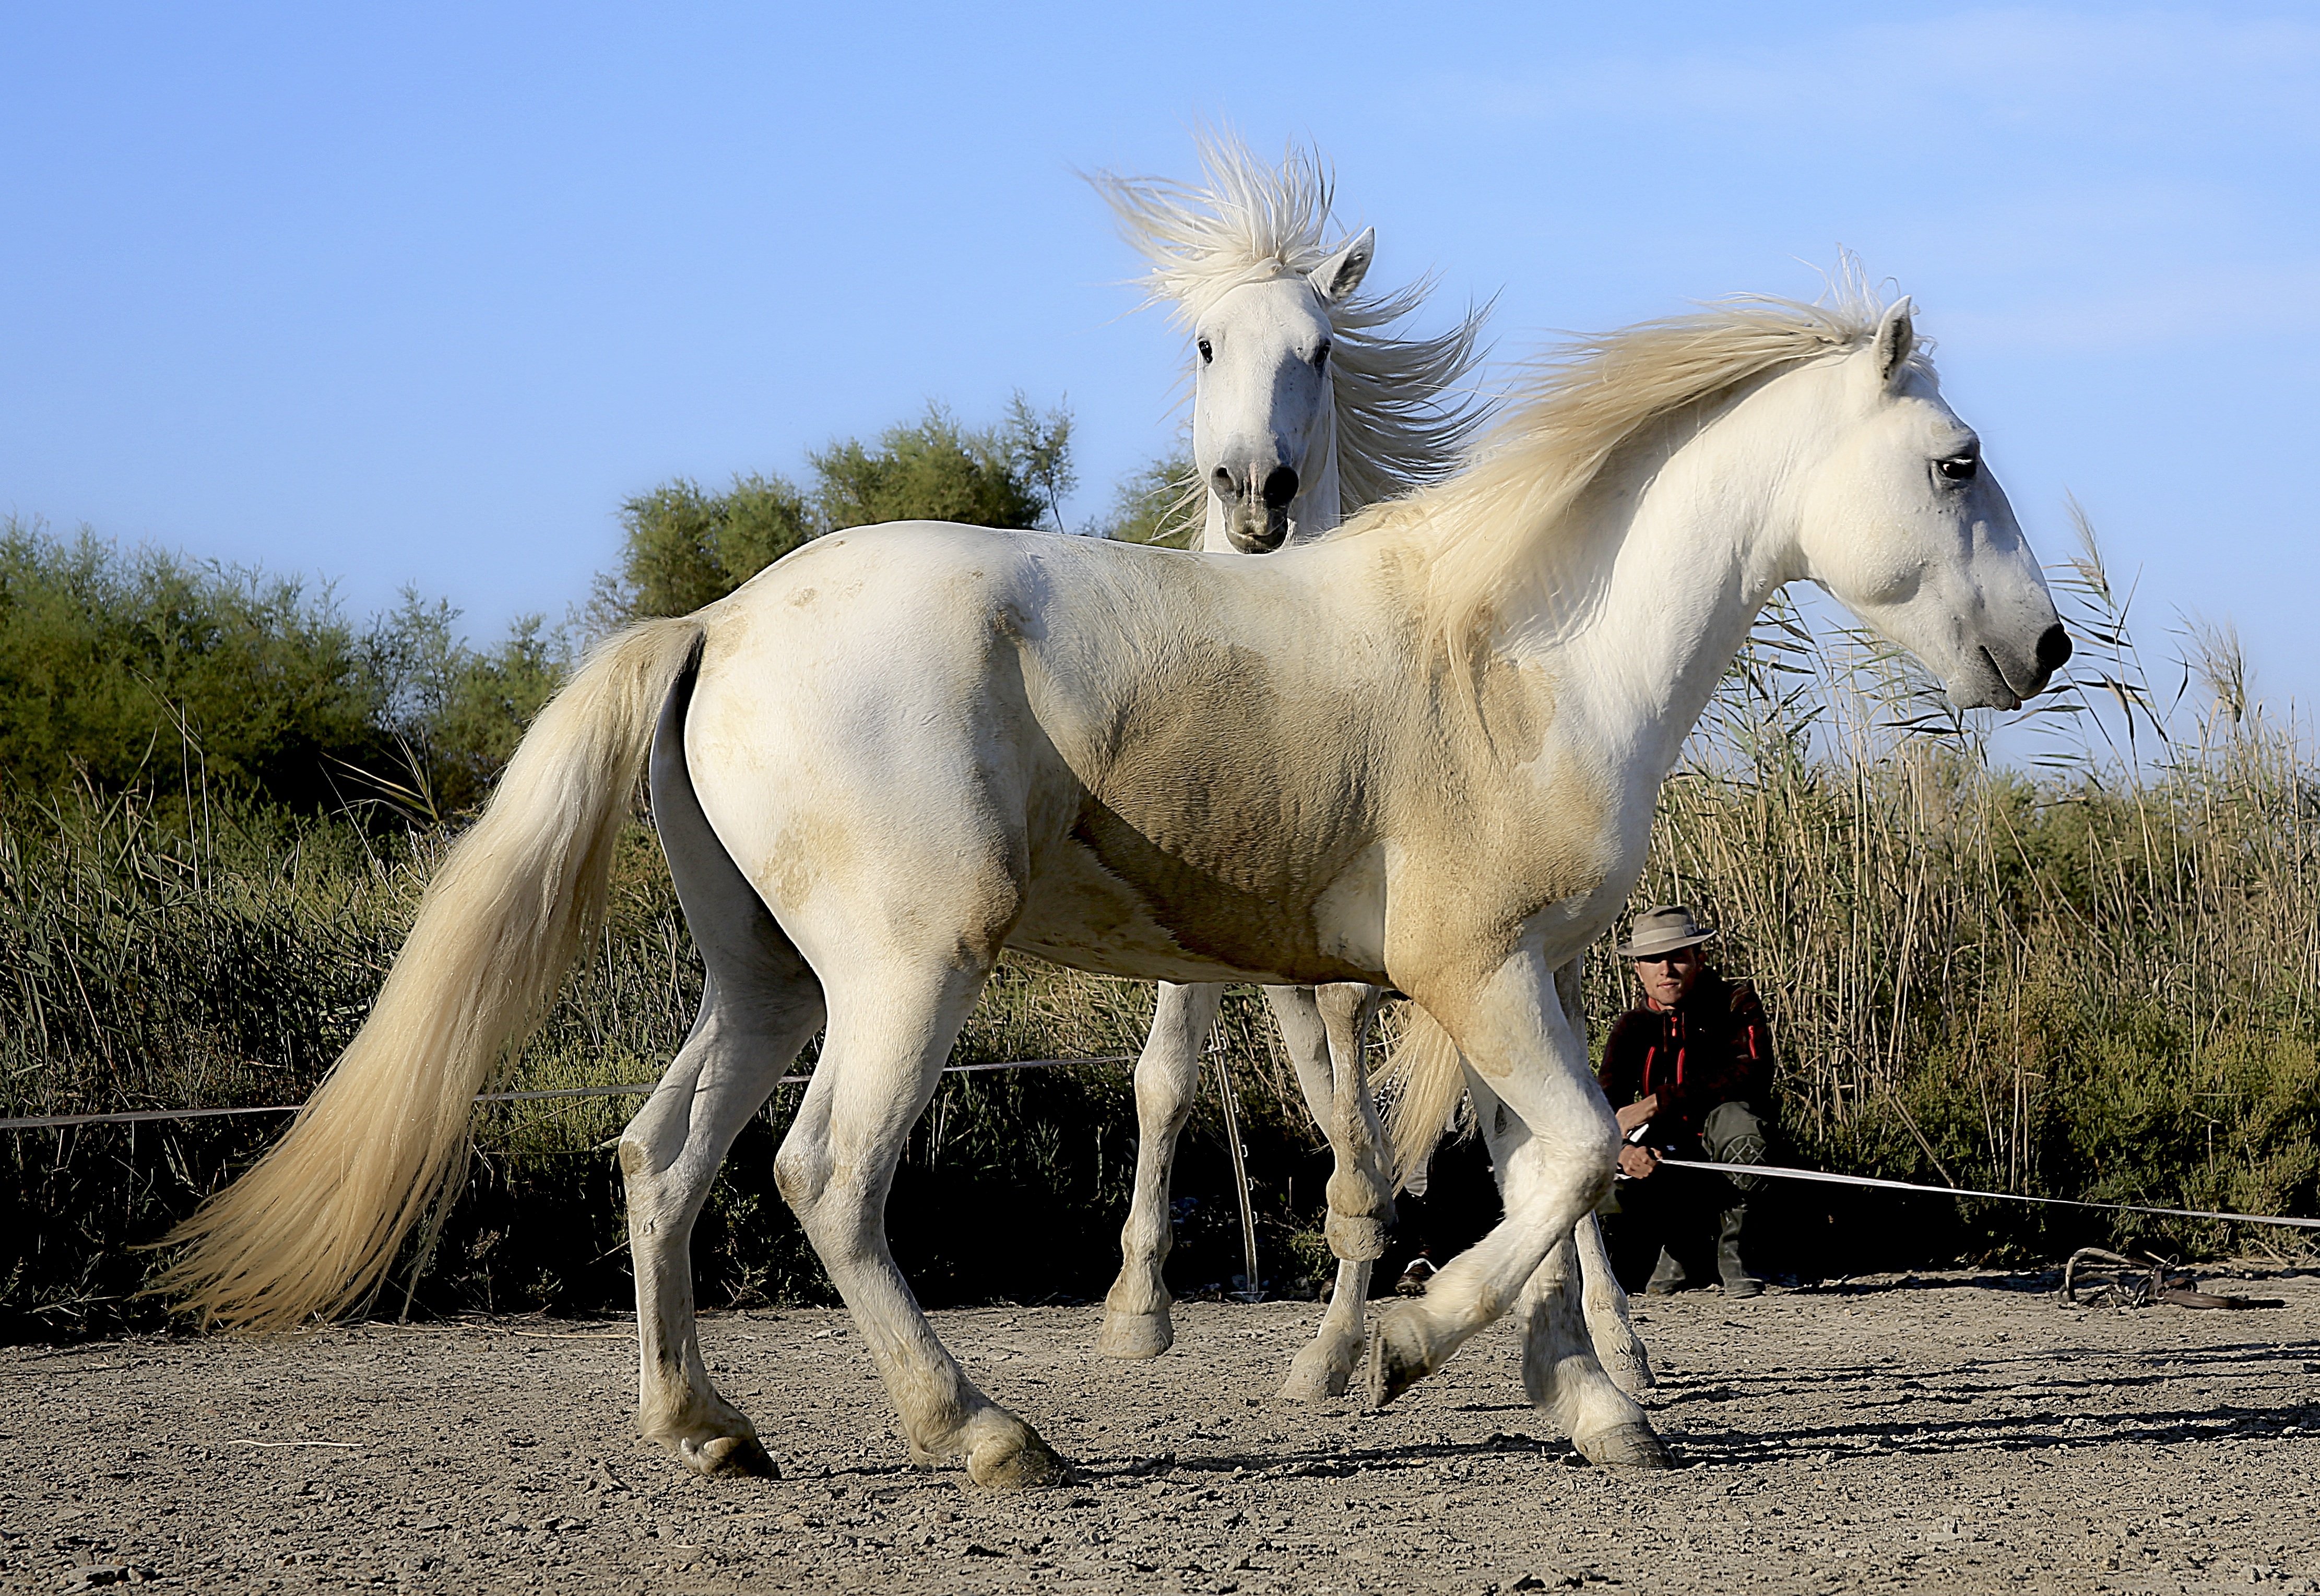
white, pasture, horse, mammal, stallion, mane, fauna, equine, horses, mare, standard, foal, combat, equestrianism, white horse, horsehair, blond mane, horse like mammal, mustang horse